Ambush at Tomahawk Gap

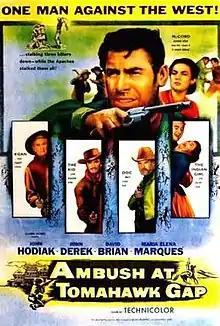
Theatrical release poster

Ambush at Tomahawk Gap is a 1953 American Western film directed by Fred F. Sears and produced by Wallace MacDonald. It stars John Hodiak, John Derek, David Brian, and María Elena Marqués.